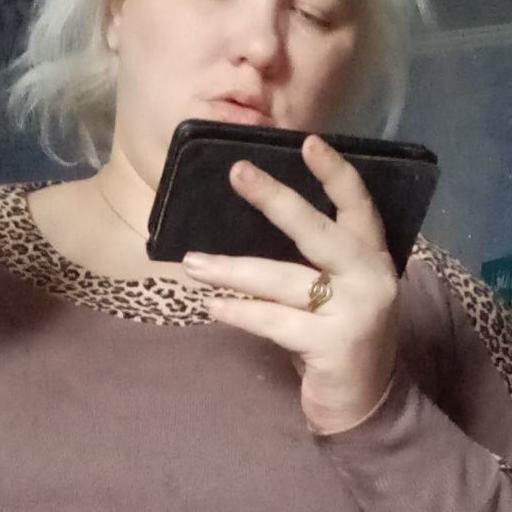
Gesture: no_gesture